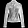
Label: Coat